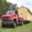
Label: truck